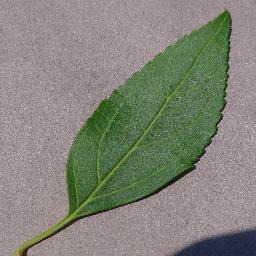
Label: Cherry___healthy